Krabi province

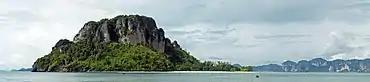
Ko Poda seen from Ko Thap

The region of Krabi is characterized by distinctive limestone formations known as mogotes, which are scattered both inland and along the coast. These geological features attract rock climbers globally, particularly to Ton Sai Beach and Railay Beach on the Phra Nang Peninsula. Among Krabi's 154 islands, Ko Phi Phi Le stands out for its recognition as a filming location for the movie "The Beach". Other significant islands include Ko Phi Phi Don, a part of the Phi Phi Islands, and Ko Lanta, a larger island situated to the south. The coastal area of Krabi suffered extensive damage during the tsunami on 26 December 2004.